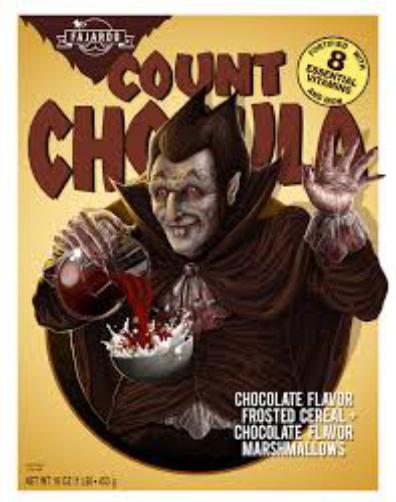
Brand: Count Chocula
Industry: Food